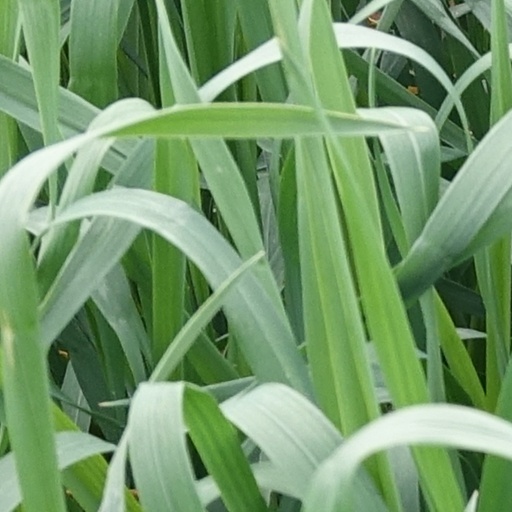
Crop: wheat